Jamiro Monteiro

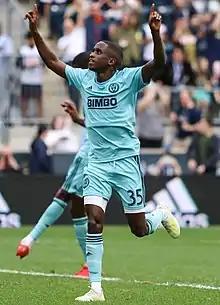
Monteiro with the Philadelphia Union in 2019

Jamiro Gregory Monteiro Alvarenga (born 23 November 1993), commonly known as Jamiro, is a professional footballer who plays as a midfielder for club PEC Zwolle. Born in the Netherlands, he plays for the Cape Verde national team.